Karl Barth

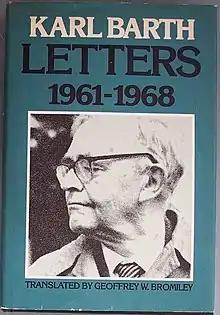
Photo of Barth on the jacket cover of "Karl Barth Letters"

After the end of the Second World War, Barth became an important voice in support both of German penitence and of reconciliation with churches abroad. Together with Hans Iwand, he authored the in 1947a more concrete statement of German guilt and responsibility for Nazi Germany and the Second World War than the 1945 Stuttgart Declaration of Guilt. In it, he made the point that the Church's willingness to side with anti-socialist and conservative forces had led to its susceptibility to Nazi ideology. In the context of the developing Cold War, that controversial statement was rejected by anti-Communists in the West who supported the Christian Democratic Union of Germany course of re-militarization, as well as by East German dissidents who believed that it did not sufficiently depict the dangers of Communism. He was elected a Foreign Honorary Member of the American Academy of Arts and Sciences in 1950. In the 1950s, Barth sympathized with the peace movement and opposed West German rearmament. Barth was exempted from a regulation that limited the tenure of a professorship at the University of Basel to the year they were 70 years of age, which he would have reached in 1956.